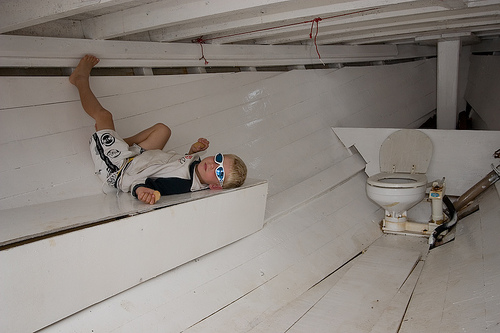
A boy plays in the head of a wooden boat.